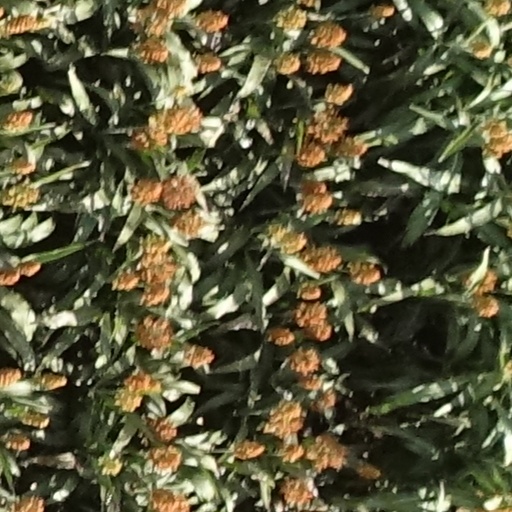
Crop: sorghum